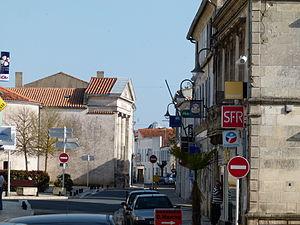
Une rue du centre ville de Marennes (17) avec au fond à gauche le temple de l'église réformée de la ville.
Marennes est une ancienne commune du Sud-Ouest de la France, située dans le département de la Charente-Maritime en région Nouvelle-Aquitaine. Ses habitants sont appelés les Marennais et les Marennaises. Le 1ᵉʳ janvier 2019, elle fusionne avec Hiers-Brouage pour former la commune nouvelle de Marennes-Hiers-Brouage.